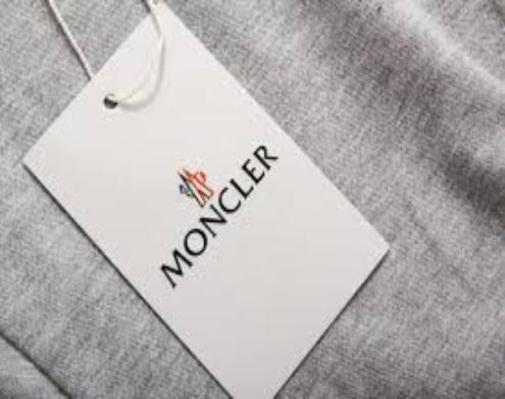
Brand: moncler-1
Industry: Clothes